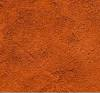
Soil type: Red soil